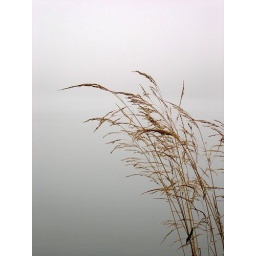
Just a shot of grass against a foggy lake